Lydd Town railway station

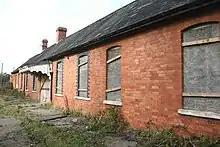
Close-up of the station building

The main station building and goods yard remain in an empty and derelict state, having been used as a vehicle repair workshop until the mid-1980s, which led to some internal walls being removed. The up platform has also survived, but the down platform and signal box were demolished in the early 1970s, and the original passing loop was lifted after 1993. The station has suffered from vandalism, with a recent fire destroying a modern shed on the site and lightly damaging the southern end of the main building. In May 2006, British Rail put the site on the market for redevelopment. In March 2008, planning permission was granted to Kent County Council to use the goods yard for the temporary storage of refuse collection vehicles. In July 2013, a new passing loop was added.